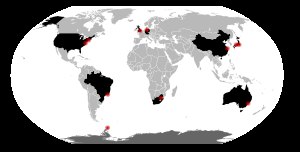
Live Earth / Koncerterne
Lande og byer der holdt koncerter ved Live Earth.
Live Earth er navnet på en række pop/rock-koncerter, som fandt sted lørdag d. 7. juli 2007 for at skabe opmærksomhed omkring den globale opvarmning. Paraplyorganisationen bag begivenheden er en ny global bevægelse under navnet Save Our Selves.